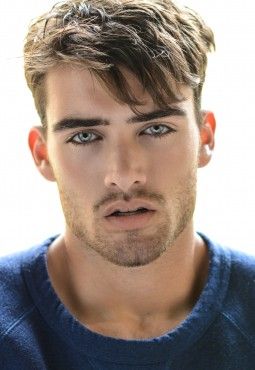
Label: Colored